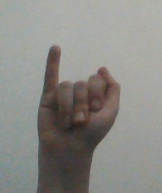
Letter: meem